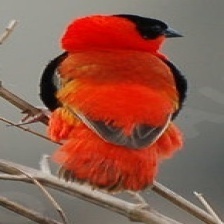
Species: NORTHERN RED BISHOP
Scientific name: EUPLECTES FRANCISCANUS